Rhymney RFC

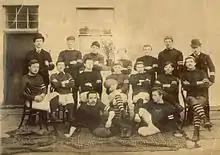
The 1887 Rhymney Stars

Like many Welsh clubs in the depression hit 1920s, Rhymney RFC disbanded in 1924 and lost its WRU membership. In 1933, Rhymney RFC reformed and in 1945 regained WRU status. During the 1945 season, Rhymney lost probably their greatest player, Bob Evans, to the top tier team Newport. Club captain Evans went on to represent Wales on ten occasions and in 1950 played for the British Lions.